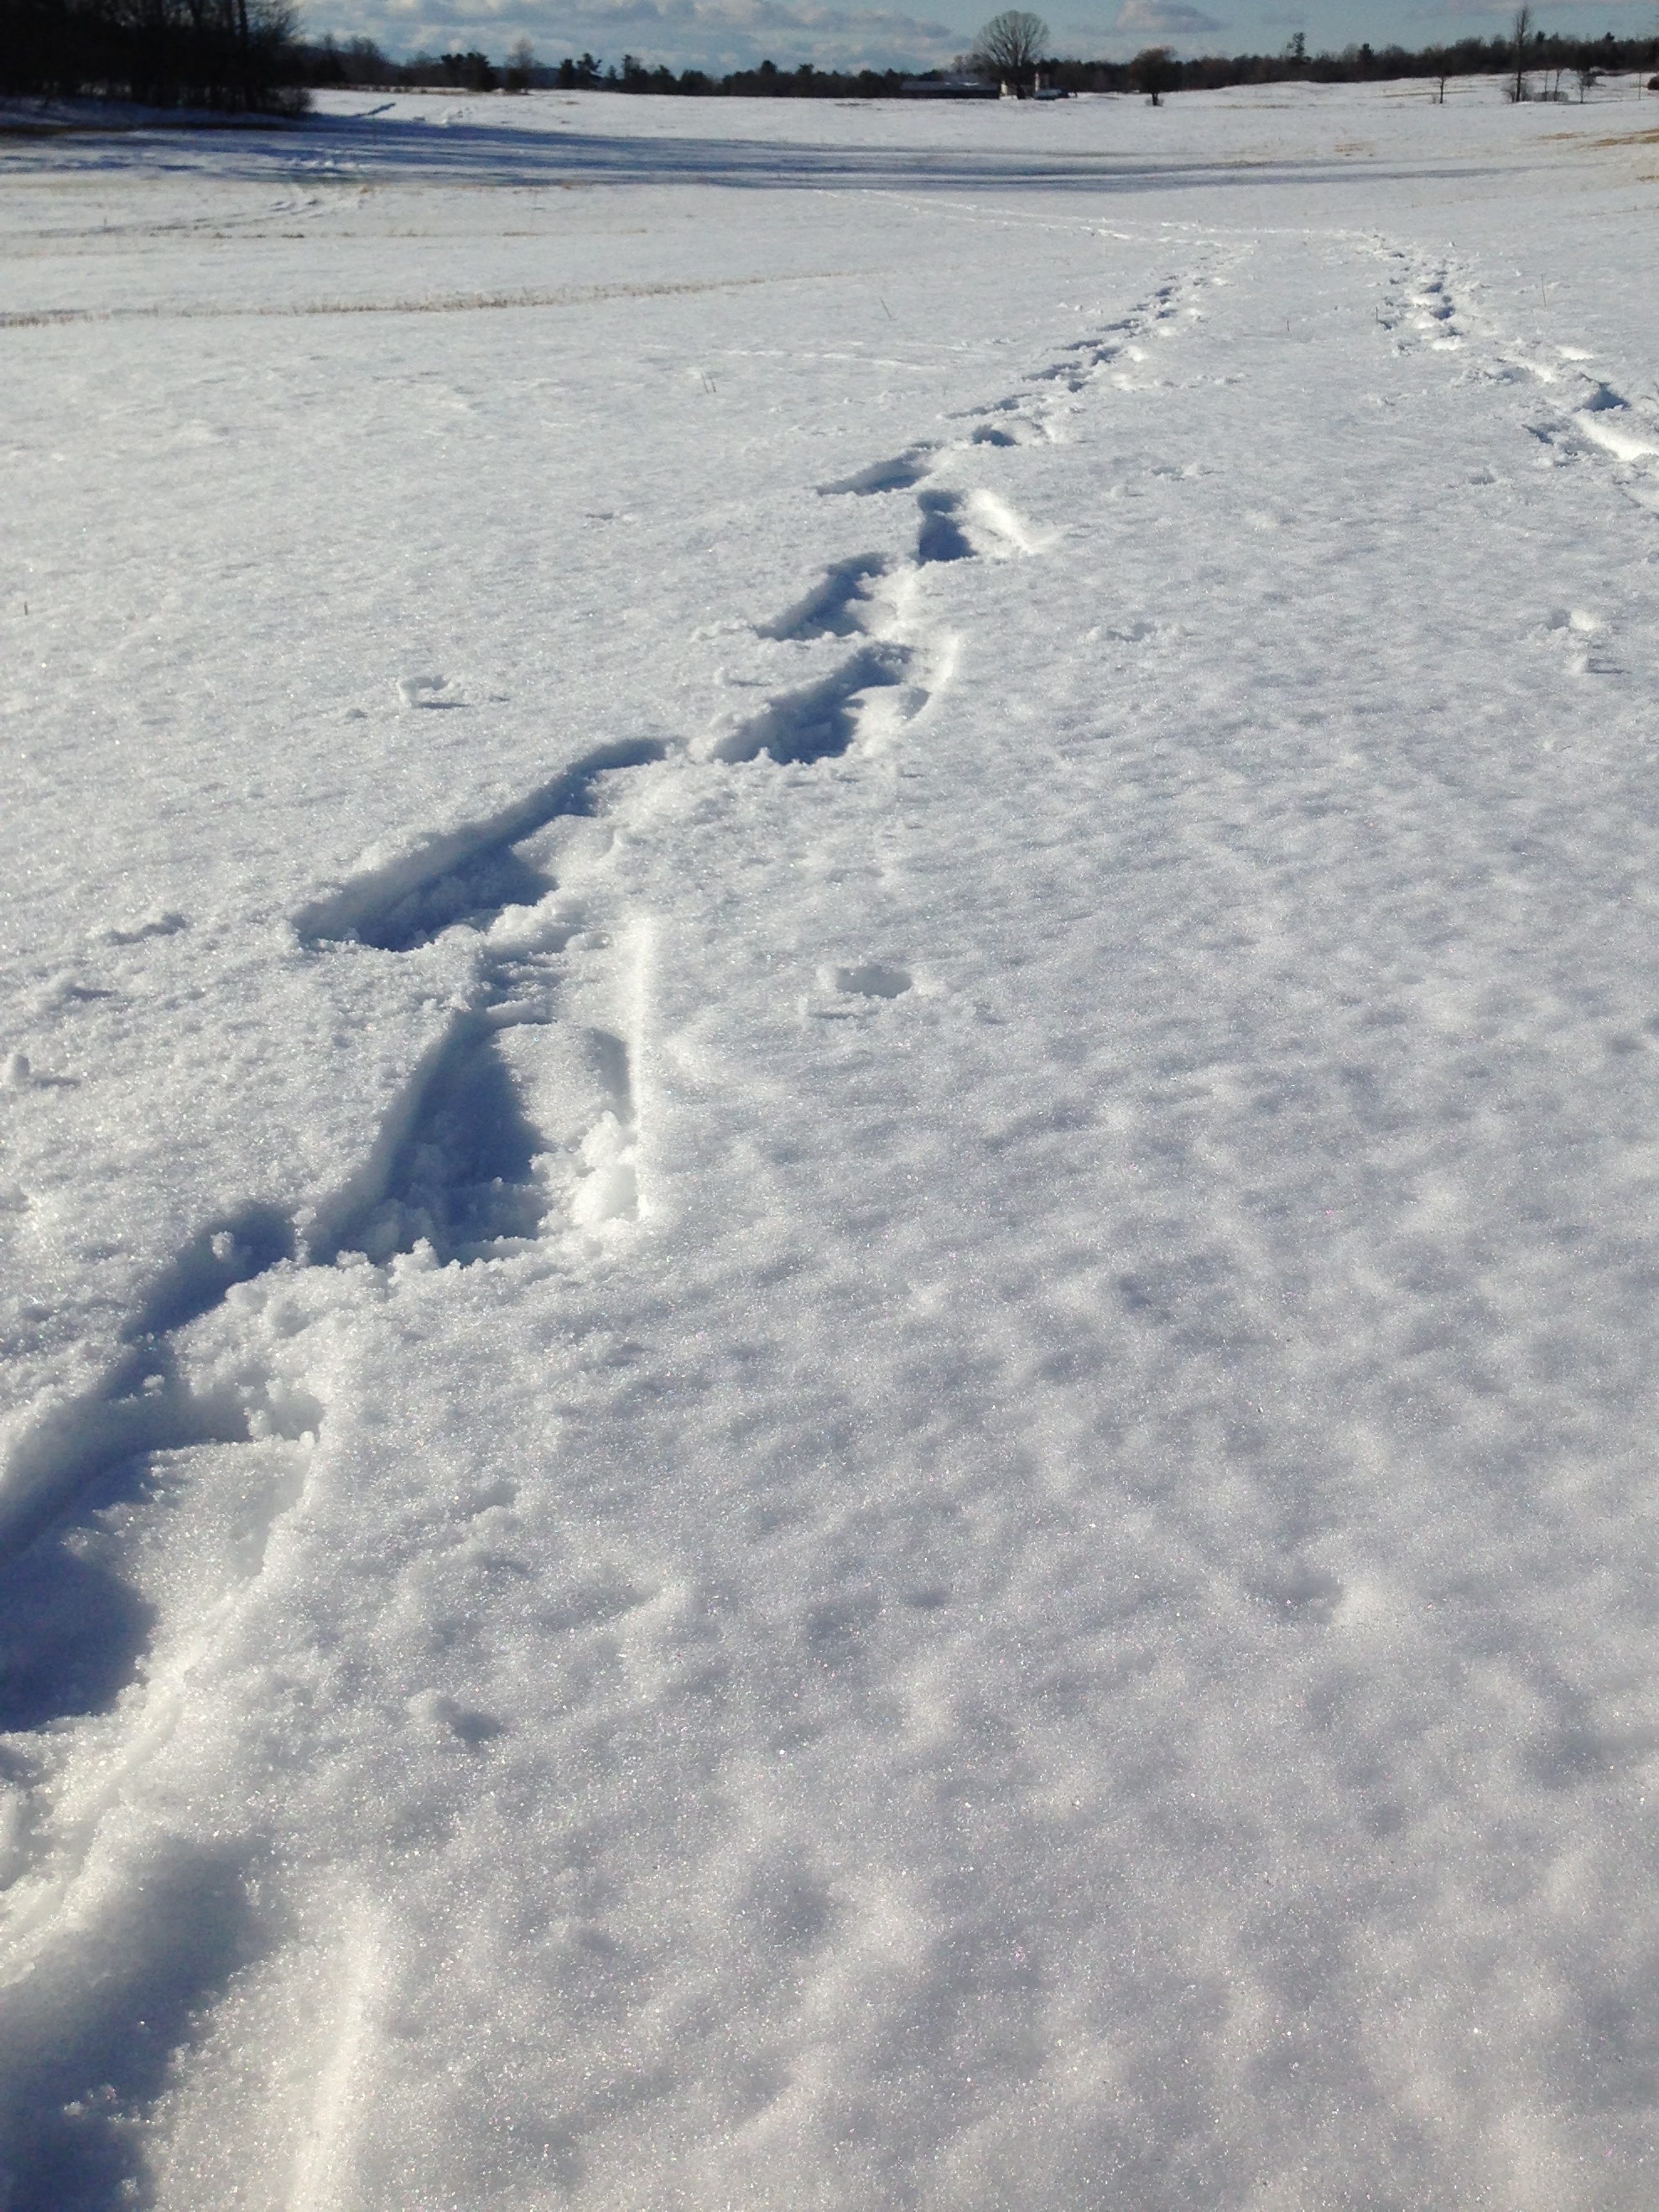
snow, winter, frost, ice, weather, season, cool image, blizzard, freezing, atmosphere of earth, winter storm